Ken Block

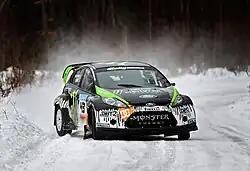
Block testing Ford Fiesta for the 2010 Rally America season

In 2007, Block competed in the X Games XIII rally event, where he placed second overall and won a silver medal. In the 2007 Rally America National Championship, Block finished third overall. During this season, Block also entered in a few rounds of the World Rally Championship; Rally Mexico and Rally New Zealand. In Rally New Zealand, Block recorded two top-five stage times in the Group N class. At the end of 2007, Block had achieved 19 podiums and 8 overall victories in rally events.